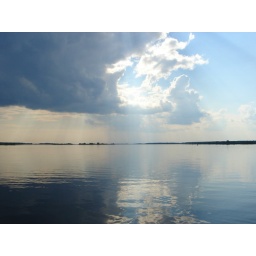
summer 2005 - the sky above the volga river could not decide either to be good or evil